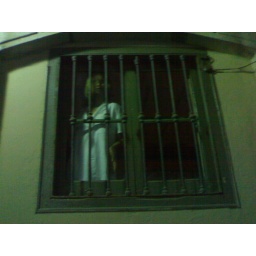
someone had placed a dummy in 2n floor window